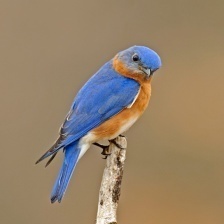
Species: EASTERN BLUEBIRD
Scientific name: SIALIA SIALIS